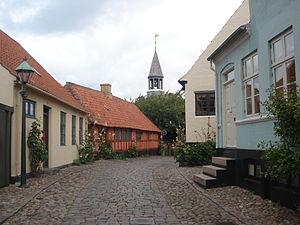
ville d'Ebeltoft au Danemark
Ebeltoft est une ville danoise située sur la côte est du Jutland.